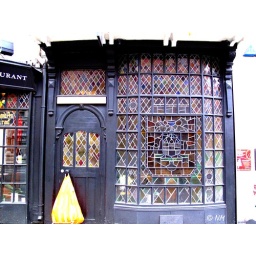
You can't really see what the sign above the door reads but it's the title of the photo...